John Kufuor

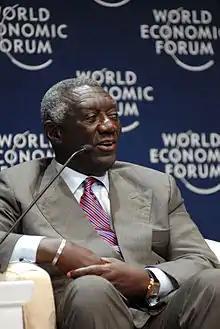
John Kufuor at the 2008 World Economic Forum on Africa

On 20 April 1996, Kufuor was nominated by 1034 out of 2000 delegates of the New Patriotic Party (NPP) drawn from all the 200 Constituencies of the Country to run for the president of Ghana on 10 December 1996. After campaigning for less than nine months, Kufuor polled 39.62% of the popular votes to Rawlings' 57% in the 1996 election. On 23 October 1998 he was re-nominated by the New Patriotic Party not only to run again for president but also to officially assume the position of Leader of the Party. Kufuor won the presidential election of December 2000; in the first round, held on 7 December, Kufuor came in first place with 48.4%, while John Atta-Mills, Jerry Rawlings' Vice-president, came in second with 44.8%, forcing the two into a run-off vote. In the second round, held on 28 December, Kufuor was victorious, taking 56.9% of the vote. When Kufuor was sworn in on 7 January 2001, it marked the first time in Ghana's history that an incumbent government had peaceful transition of power to the opposition. Kufuor was re-elected in presidential and parliamentary elections held on 7 December 2004, earning 52.45% of the popular vote in the first round and thus avoiding a run-off, while at the same time Kufuor's party, the New Patriotic Party, was able to secure more seats in the Parliament of Ghana.